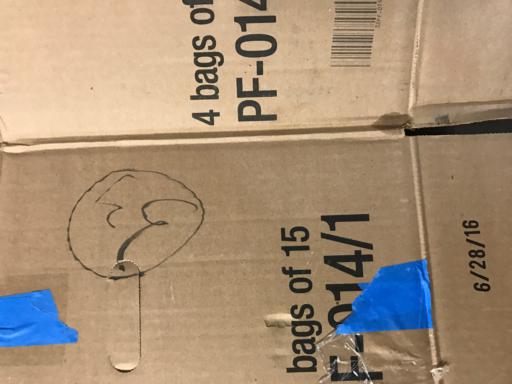
Waste category: cardboard